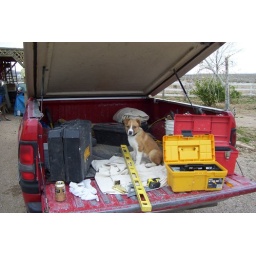
Shasta in truck bed